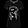
Label: T - shirt / top